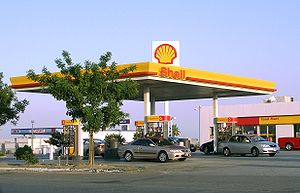
Benzinkort
Shell-tankstation i USA
Et benzinkort er en særlig slags betalingskort, der er udstedt af et bestemt brændstofselskab og bruges i forbindelse med optankning af køretøjer med brændstof. Kortet kan bruges på samme måde som f.eks. et dankort, men kun til tankning på det pågældende selskabs egne tankstationer. I stedet for at betale, hver gang man tanker, betaler man så ved hvert månedsskifte det beløb, man har tanket for i den forudgående måned.